Willi Weitzel

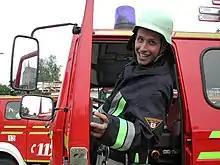
Willi Weitzel at "Willi wills wissen"

During his time as a reporter for the Children's radio he was discovered in 2001 as a reporter for the newly designed children's TV report format "Willi wills wissen". 180 episodes have been produced since it started broadcasting in 2002. Since then, the formats "Willis VIPs" (since 2005 with 19 episodes), "Willis Quiz Quark Club" (since 2005 with 80 episodes), "Gute Frage, nächste Frage" (since 2007 with 50 episodes), " Willi wills wissen A–Z Die bunte Buchstabenrevue" (since 2010 with 52 episodes), "Ein guter Grund zu feiern" (since 2011 with 9 episodes) and since 2018 "Gut zu wissen" (weekly broadcast) was added. Many series are produced by megaherz Film und Fernsehen on behalf of Bayerischer Rundfunk, broadcasting stations are Das Erste, KiKA, Bayerisches Fernsehen, WDR Fernsehen, hr-fernsehen, MDR Fernsehen, Arte and 3sat.